Nagatachō Station

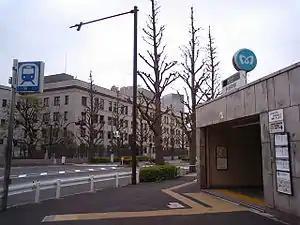
Nagatachō Station "No. 1" entrance, April 2008

is a subway station in the Nagatacho district of Chiyoda, Tokyo, Japan, operated by the Tokyo subway operator Tokyo Metro.